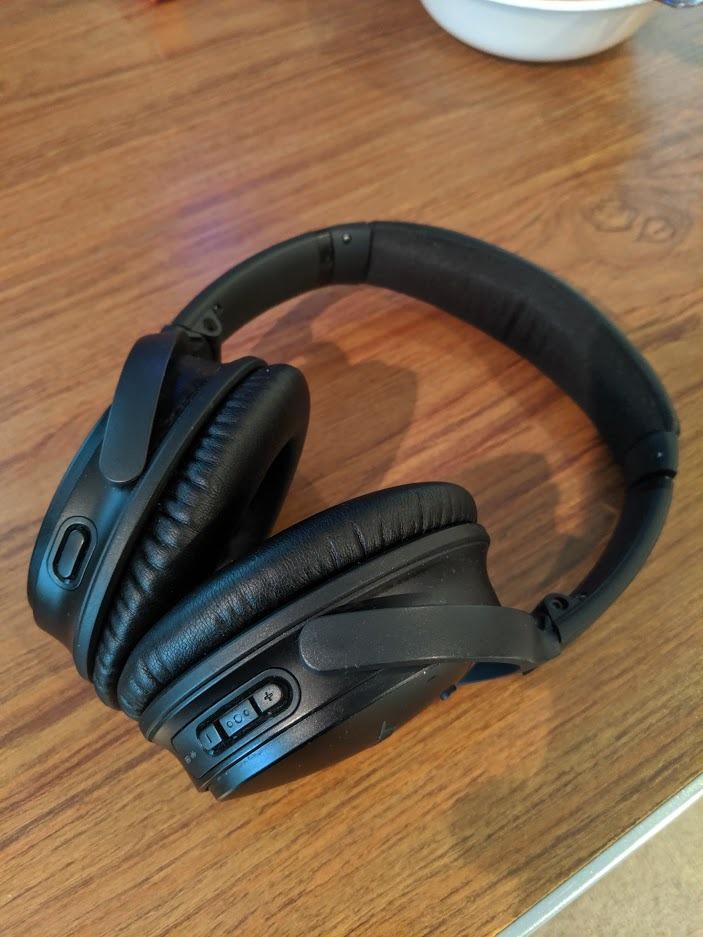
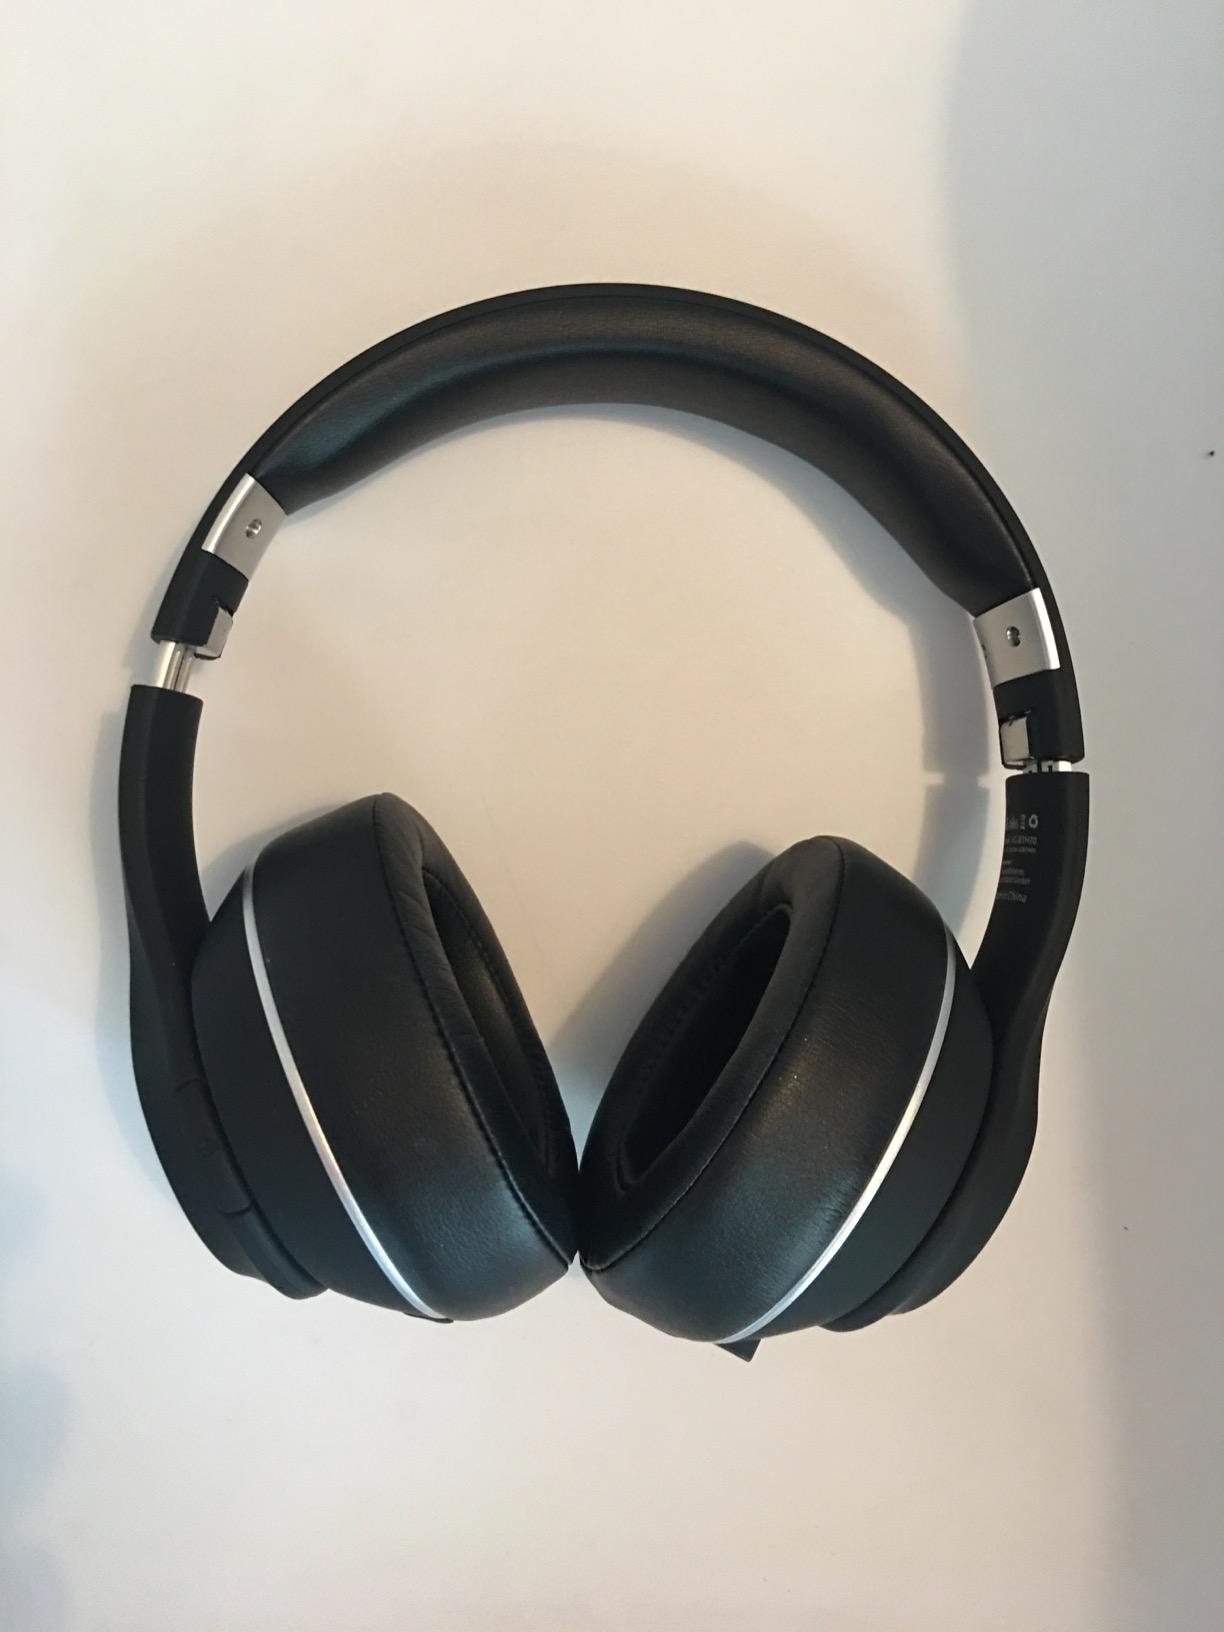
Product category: headphones
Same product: no